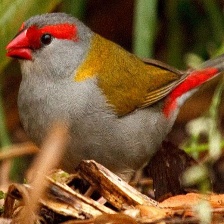
Species: RED BROWED FINCH
Scientific name: NEOCHMIA TEMPORALIS
ImageNet parent category: house_finch